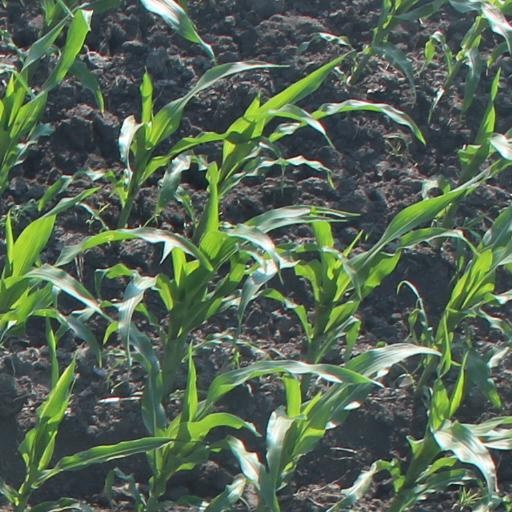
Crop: maize; corn